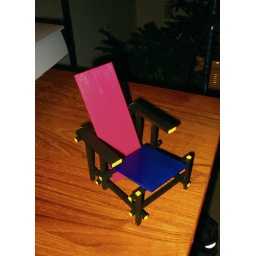
Replica of a famous chair by Gerrit Rietveld: 'Red Blue Chair'The chairback looks like pink just because of the lighting.